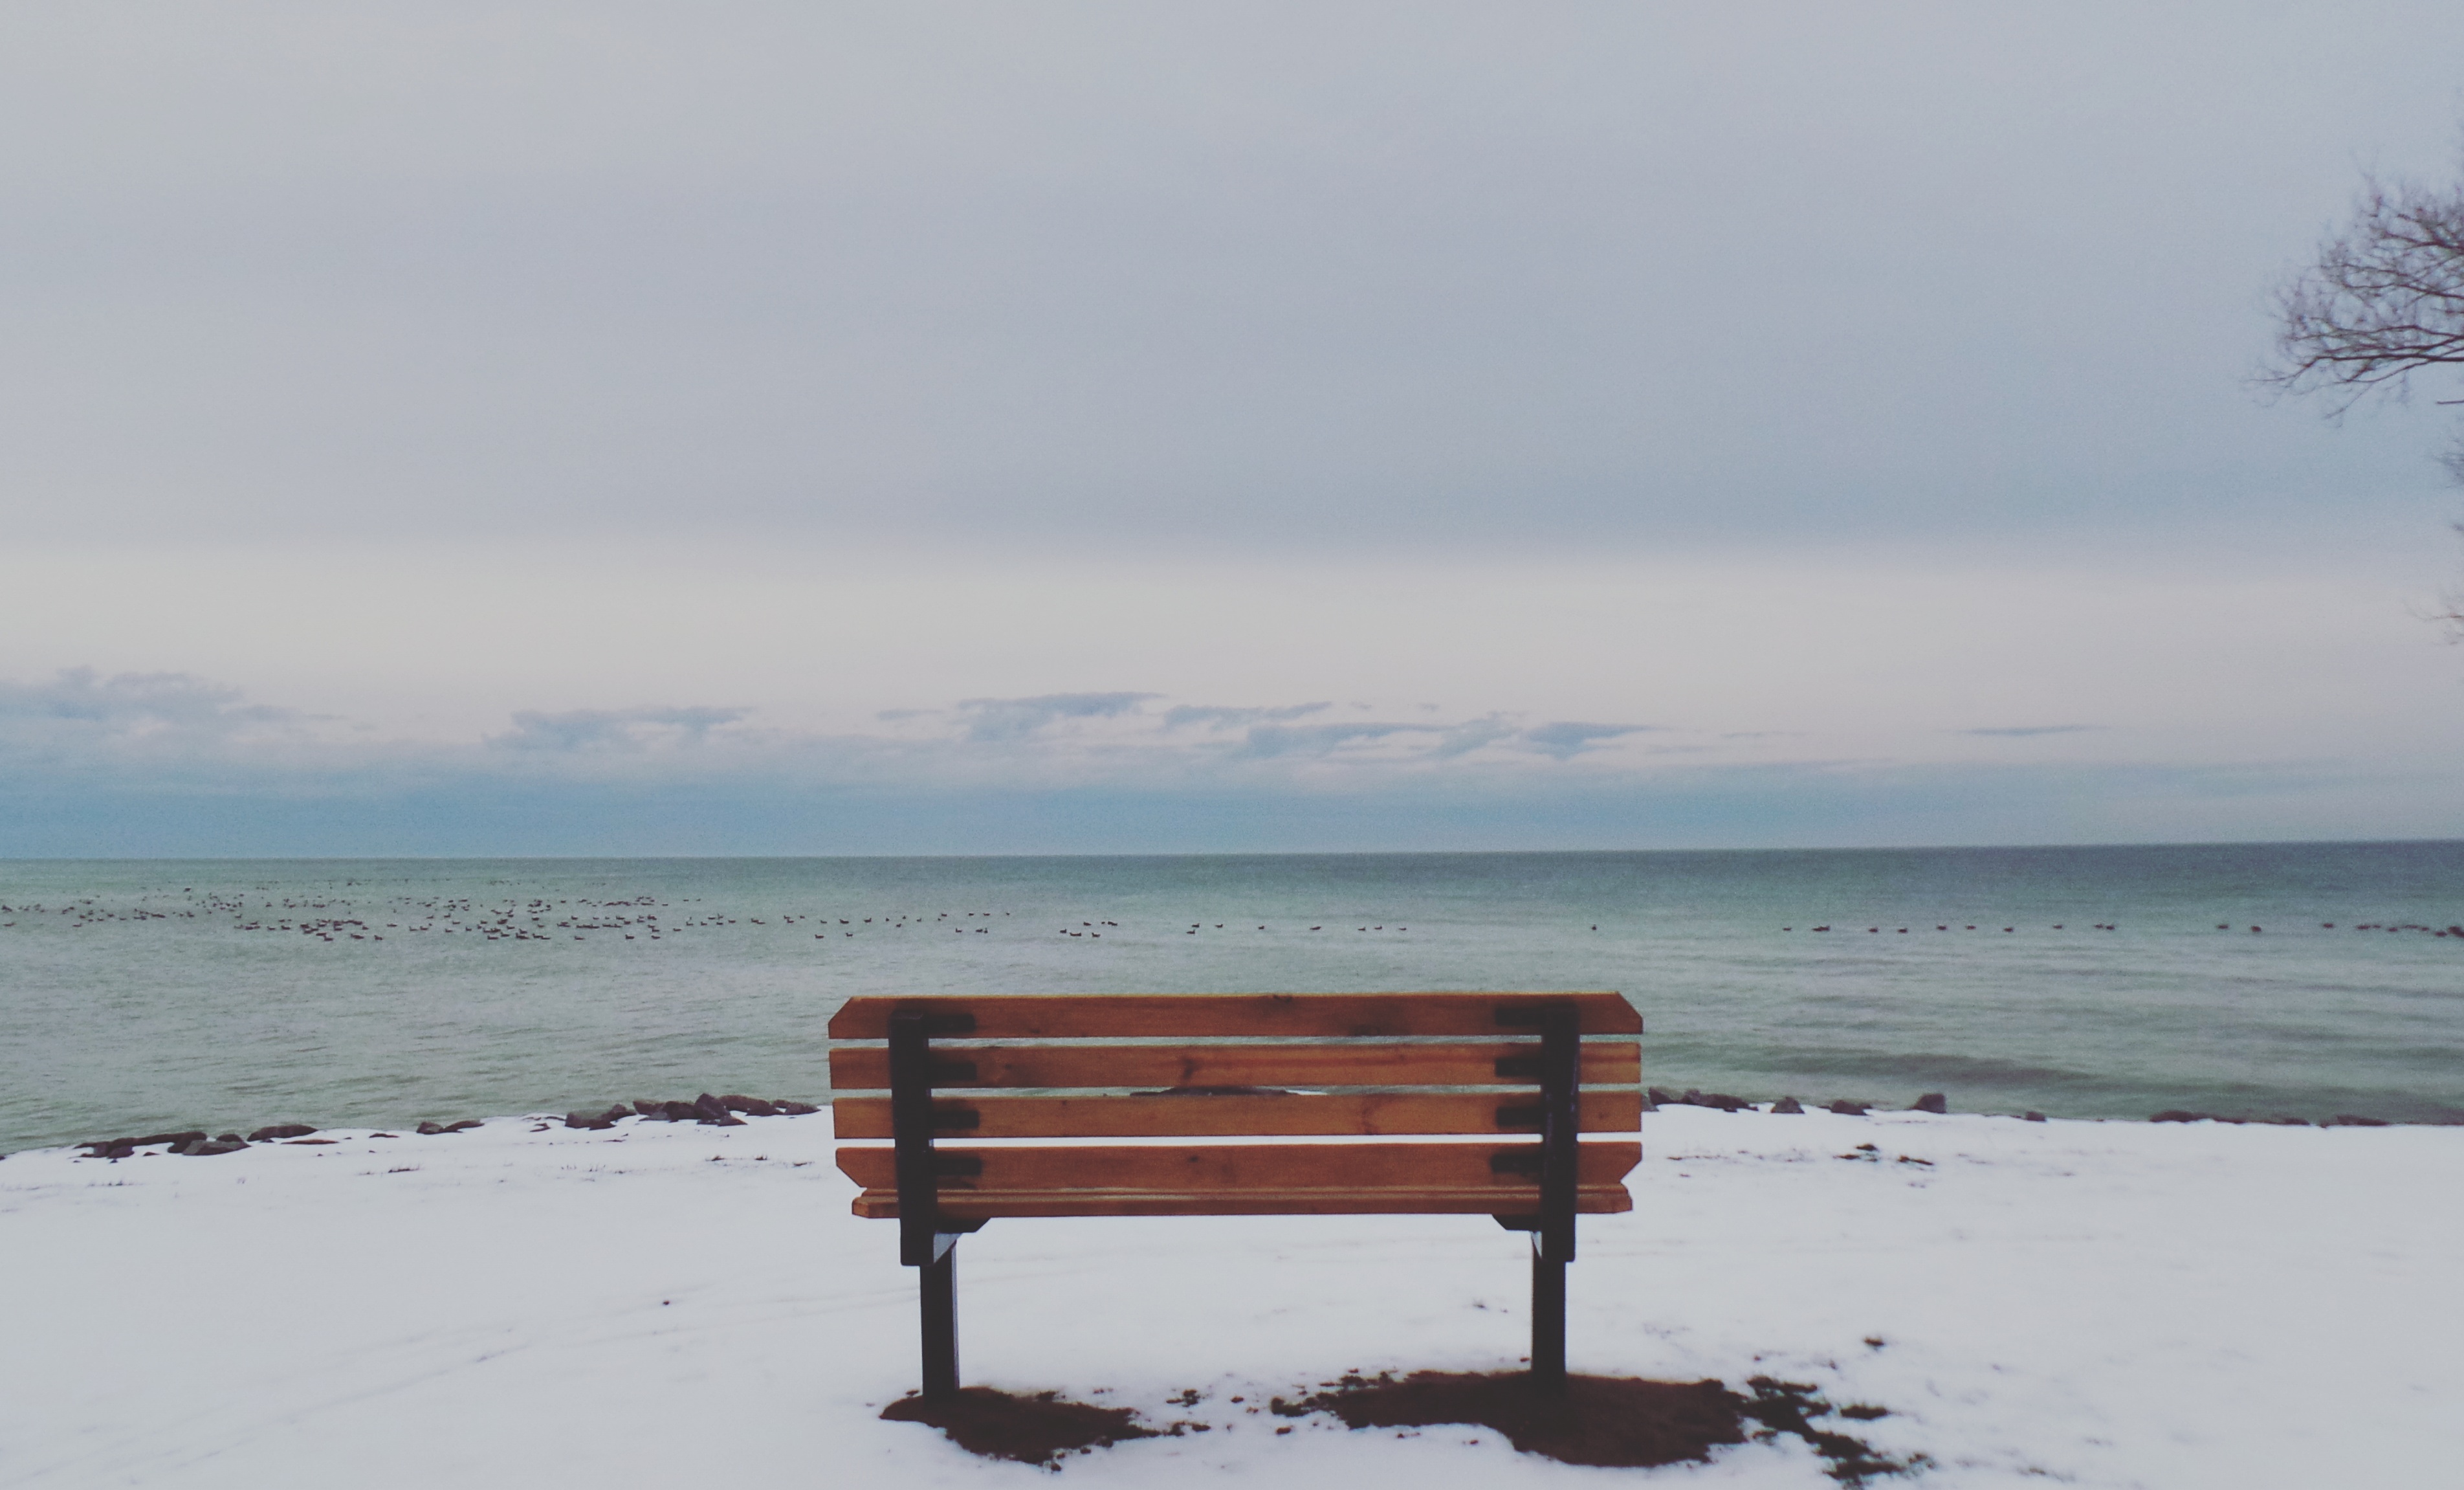
beach, sea, coast, ocean, horizon, snow, winter, morning, shore, lake, vacation, ice, weather, furniture, season, body of water